Paris International Agricultural Show

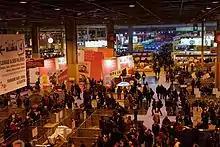
2011

Since 2010, the show has established thematic guided tours which varied from day to day, depending on whether they were targeted for schoolchildren or trade visitors. In 2013, ten thematic guided tours were offered to visitors, one of which was a special golden jubilee tour.